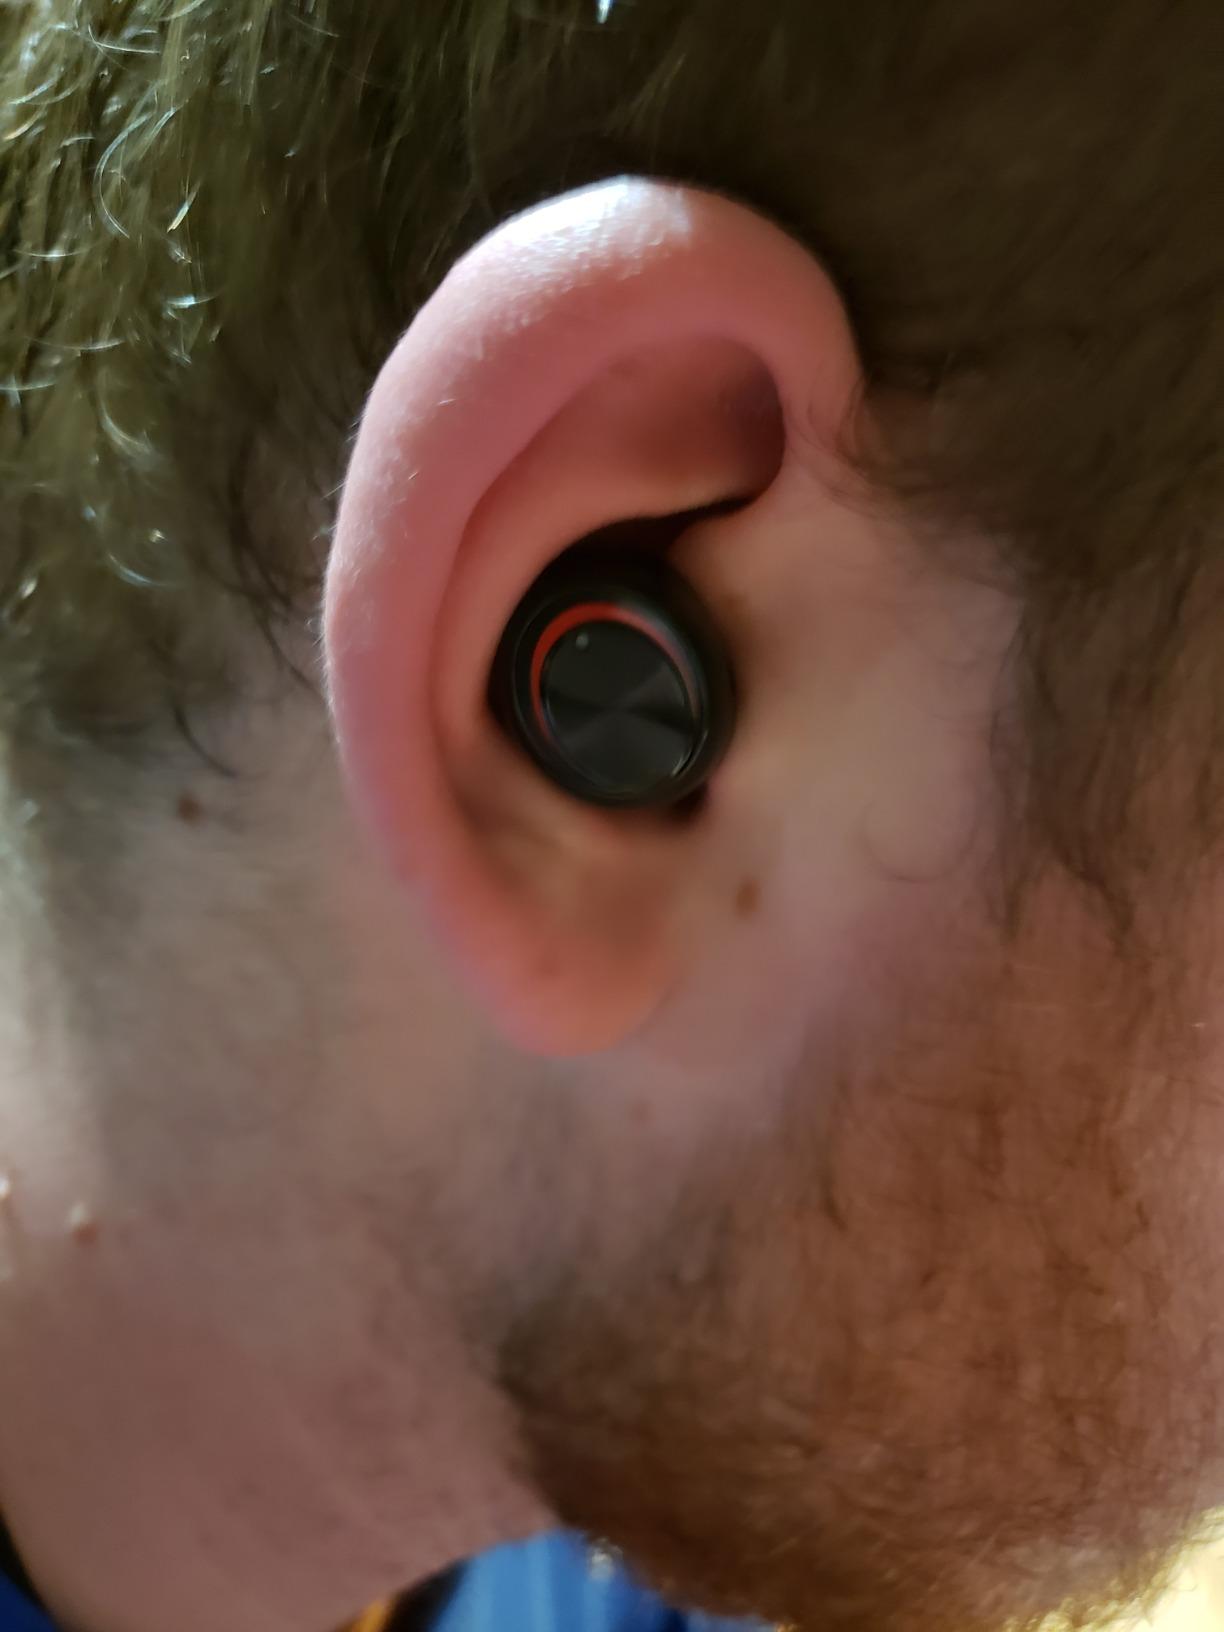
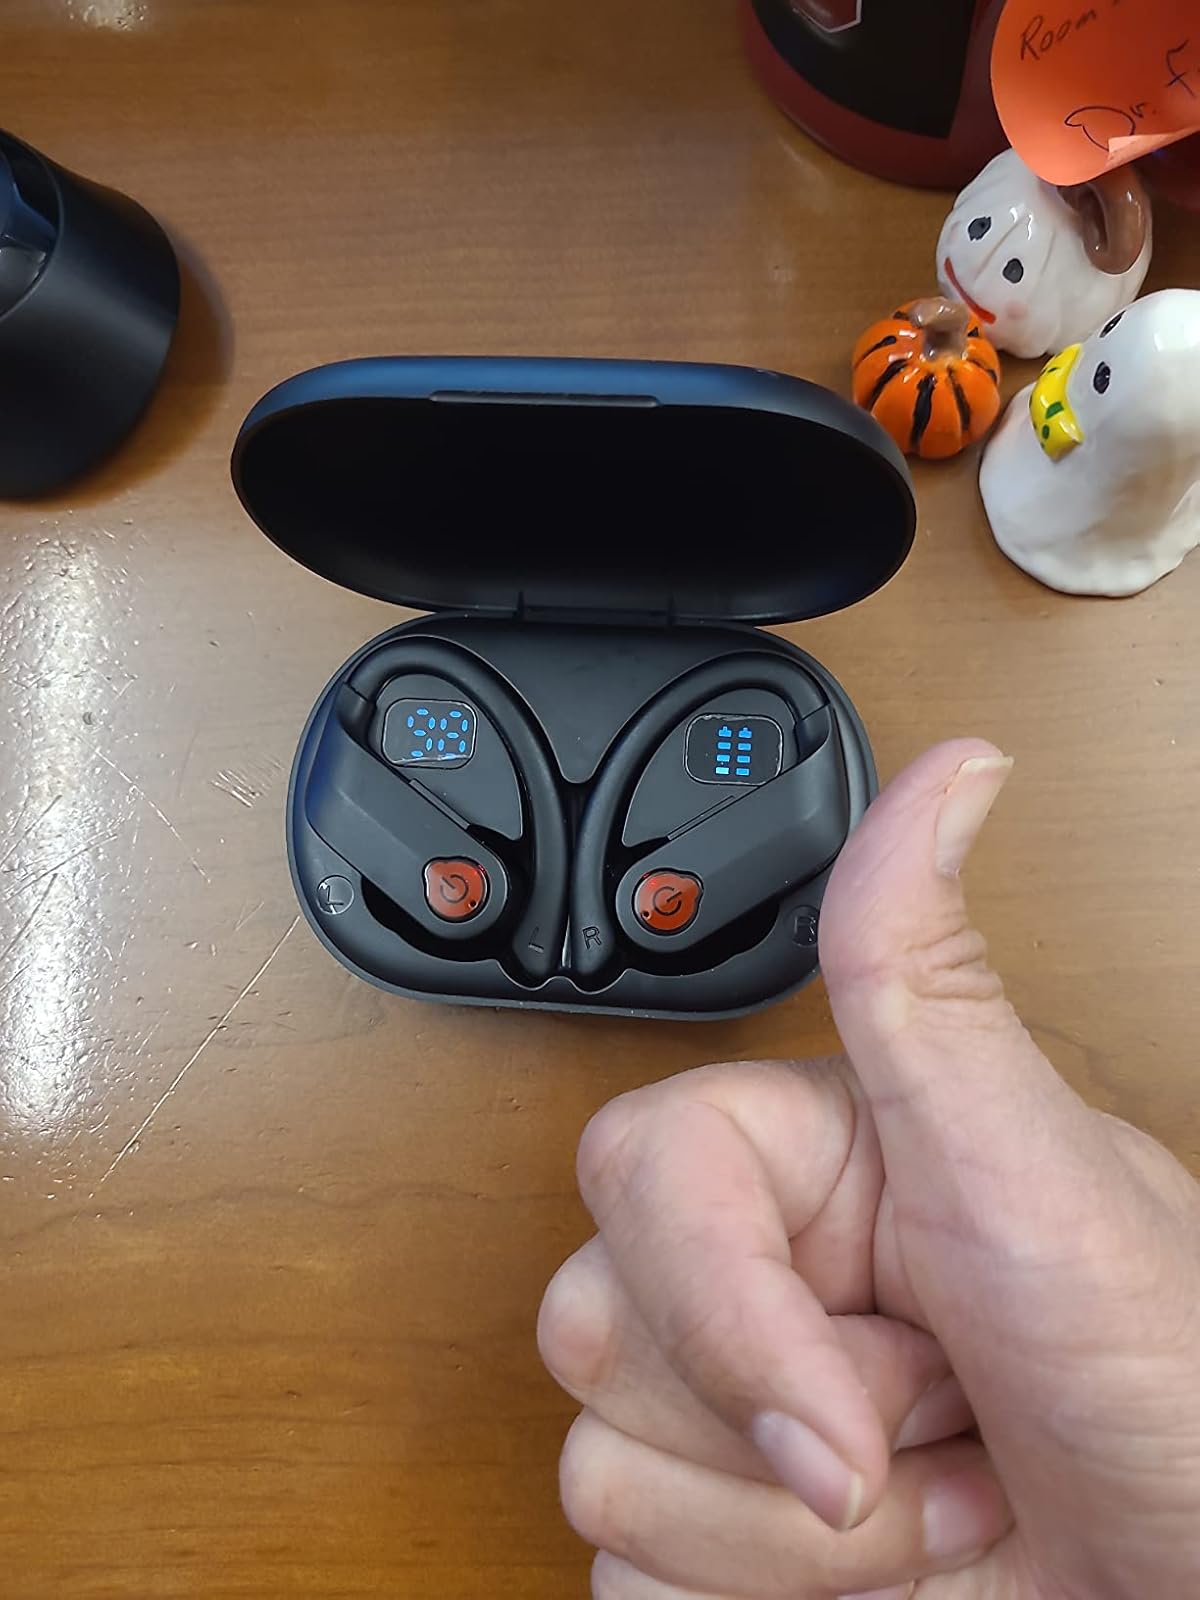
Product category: earbuds
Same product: no